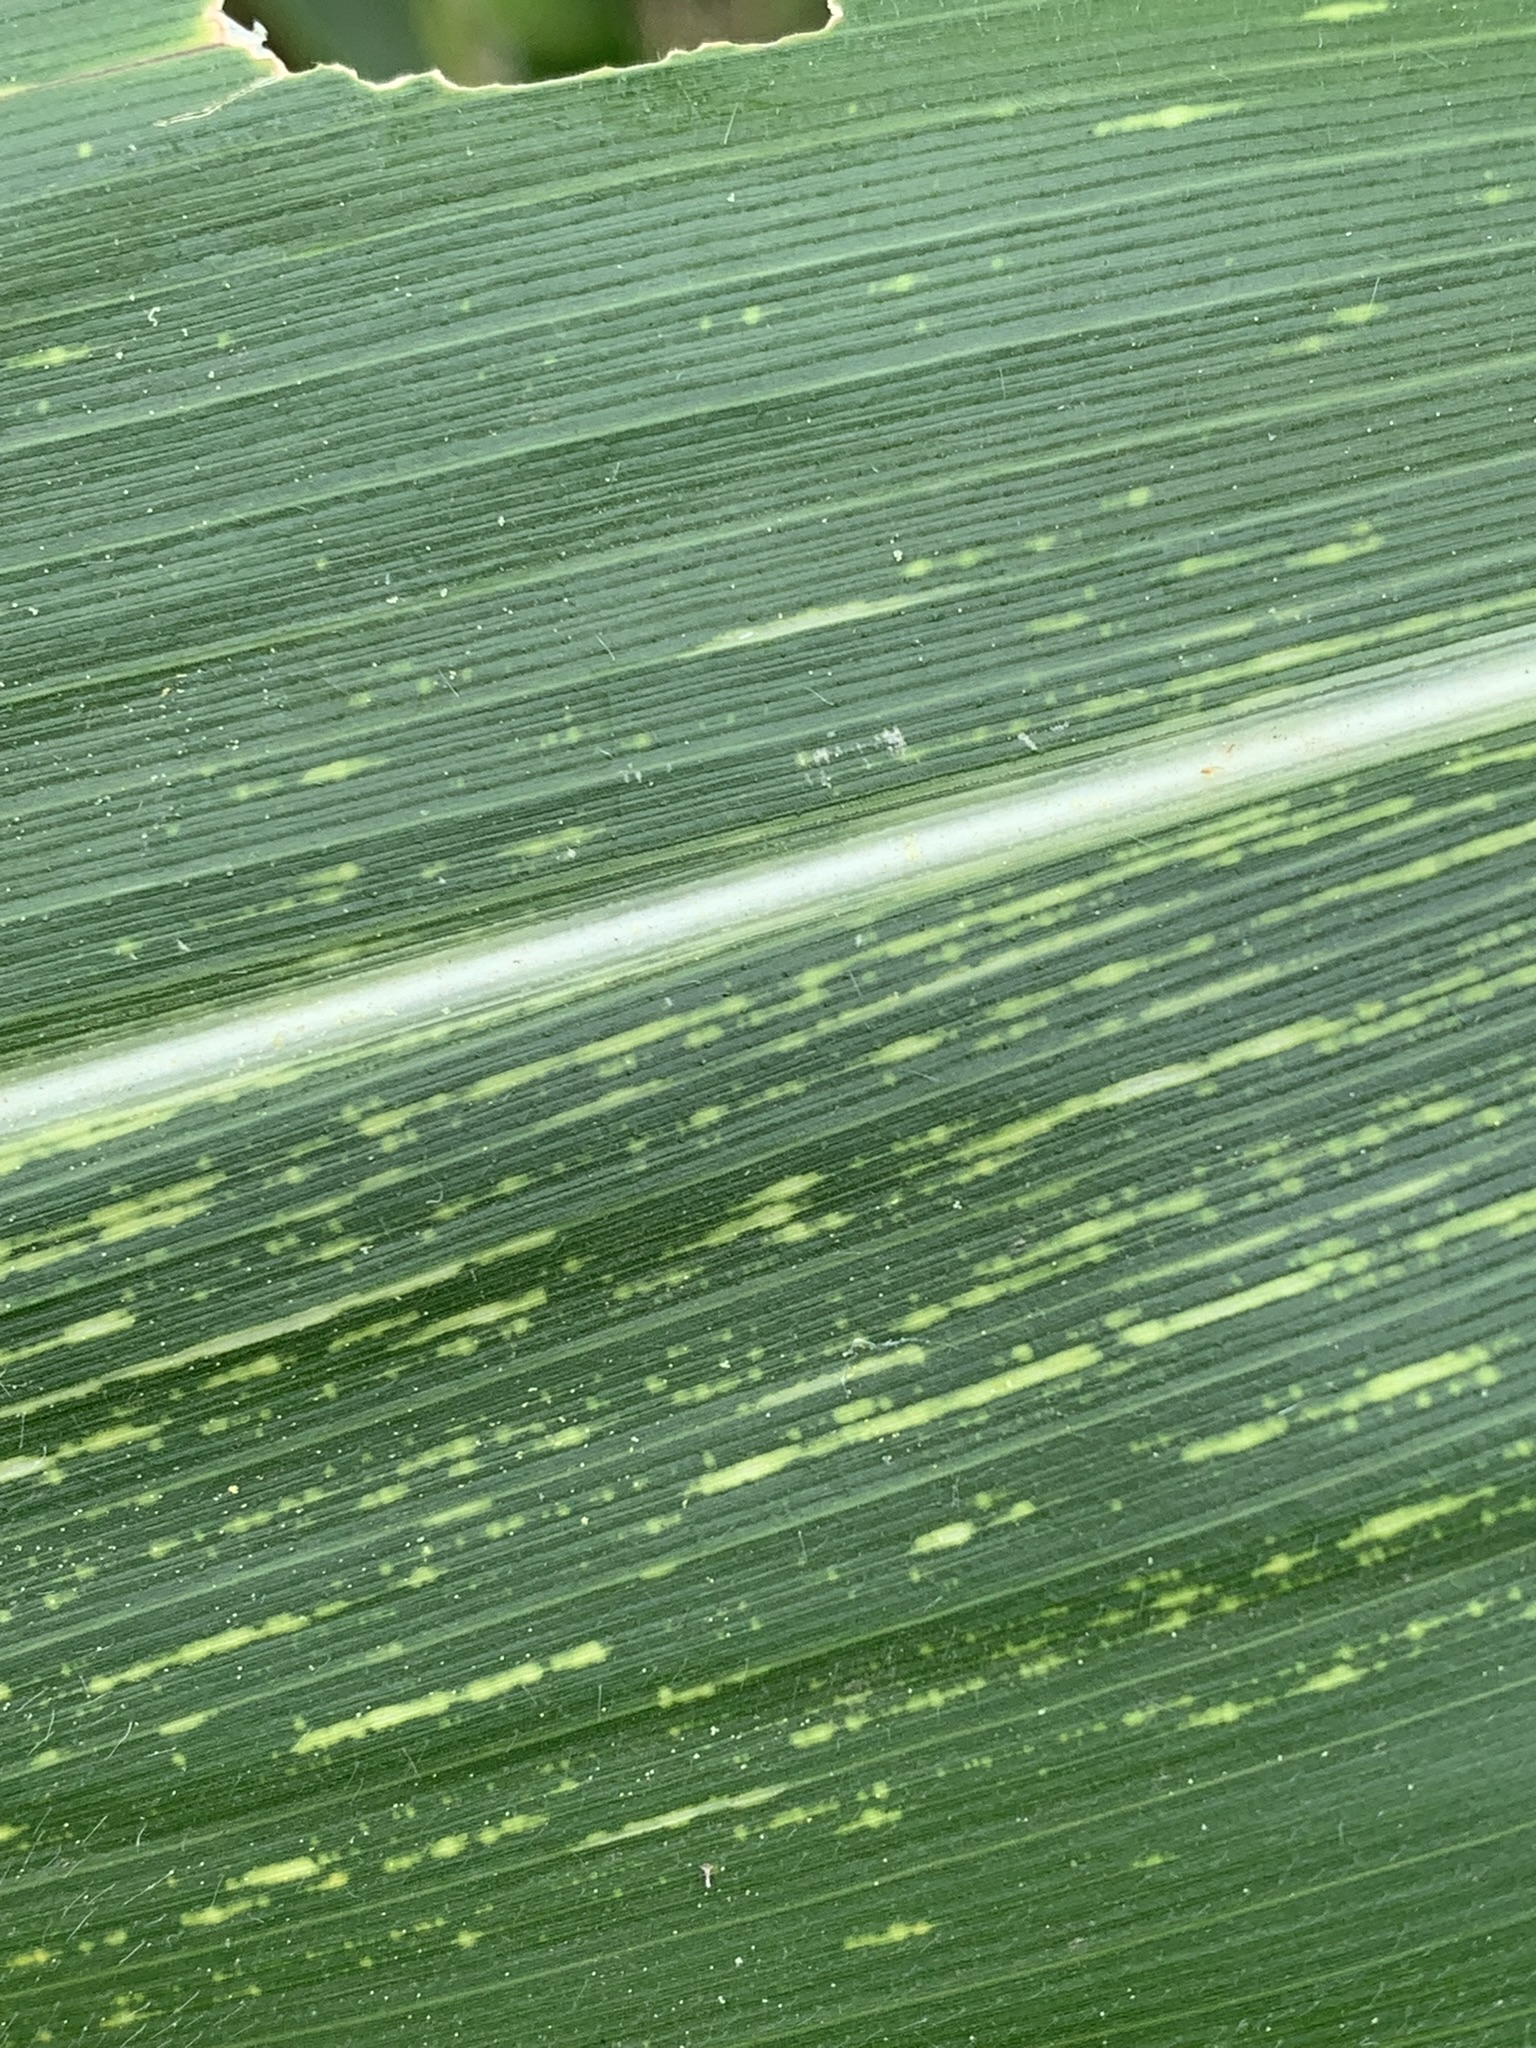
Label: MSV